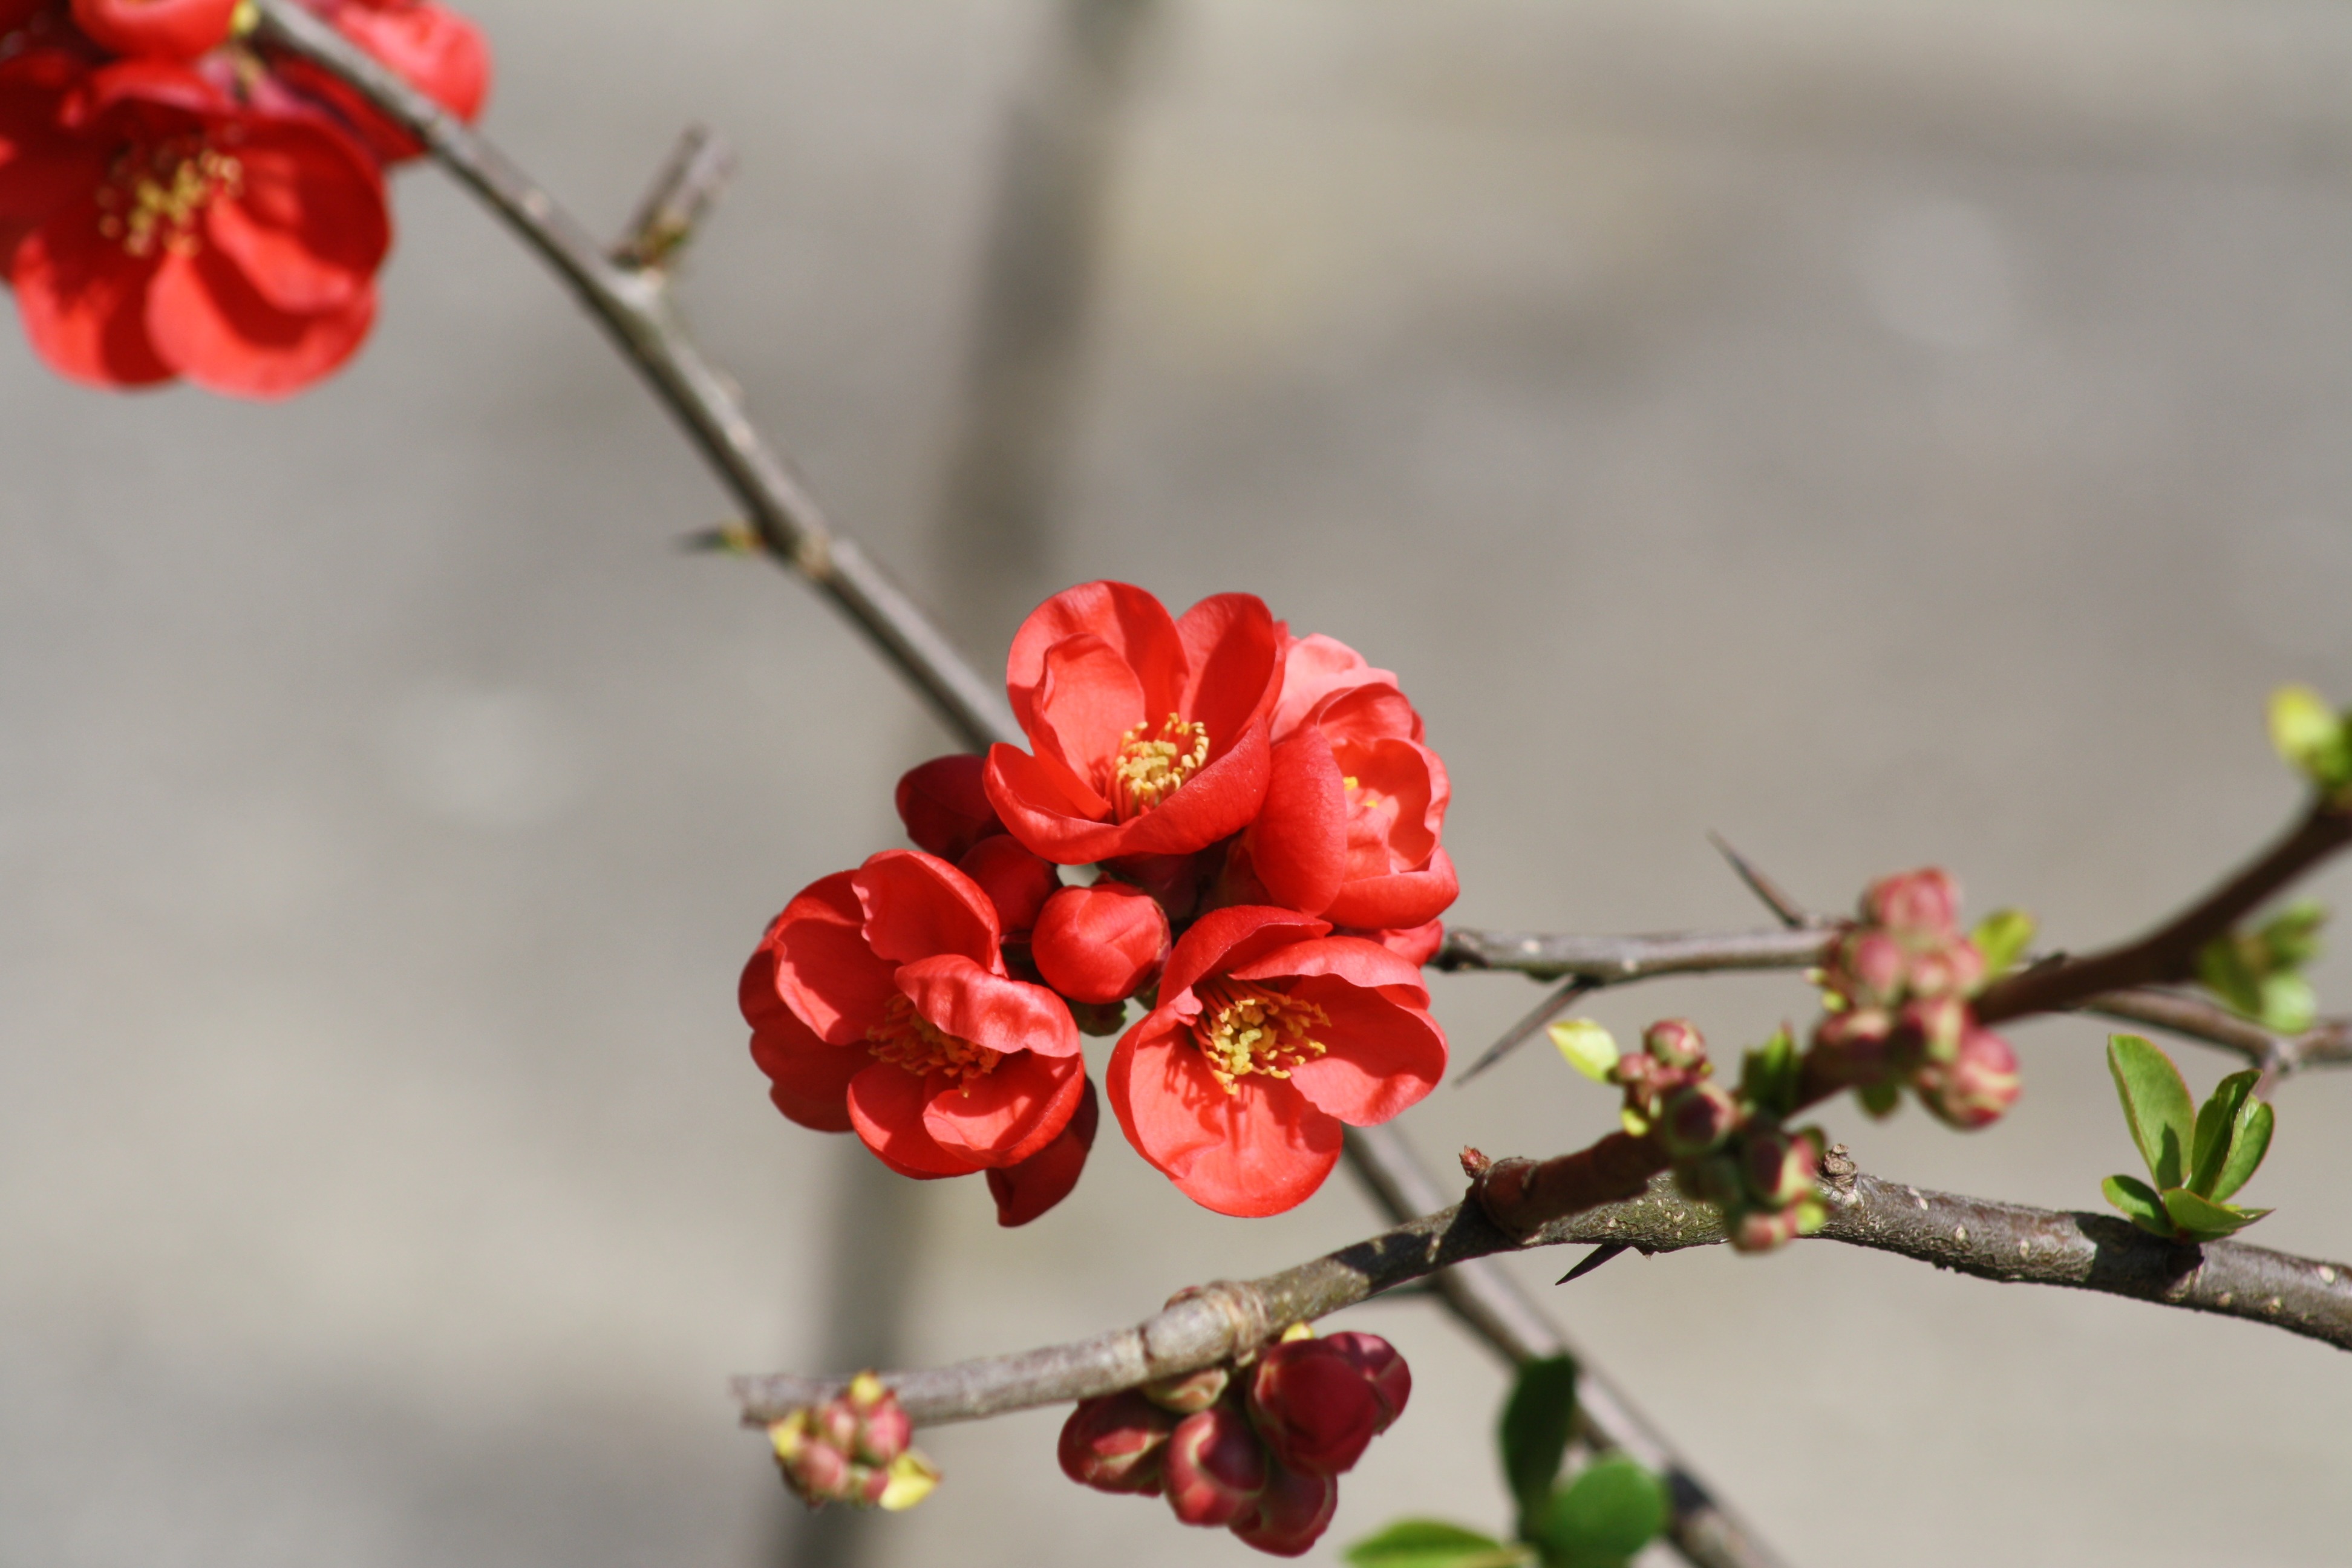
branch, blossom, plant, fruit, berry, flower, petal, bloom, food, spring, red, produce, botany, flora, shrub, chamomile, macro photography, flowering plant, rose family, land plant